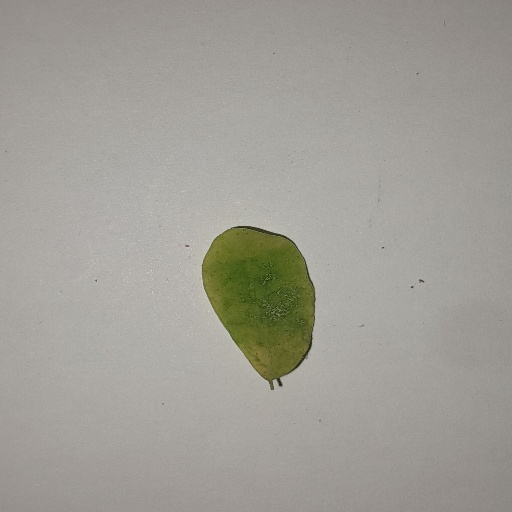
Species: Sojina
Leaf condition: Yellow Leaf